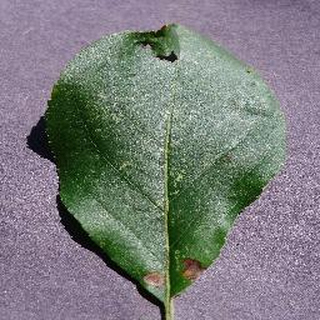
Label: apple_black_rot